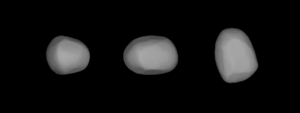
(130) Électre est un astéroïde de la ceinture principale. Il a été découvert par Christian Peters le 17 février 1873 depuis l'observatoire Litchfield de l'Hamilton College à Clinton. Sa désignation se réfère au personnage de la mythologie grecque.